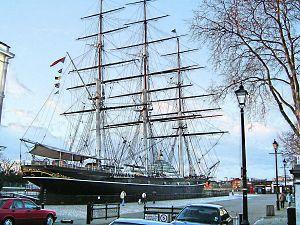
États-Unis : Le Président George W. Bush met son veto à la loi du 25 et 26 avril sur le financement sous condition de l'intervention américaine en Irak.
Un clipper est un bateau à voile à trois mâts ou plus, caractéristique de la deuxième moitié du XIXᵉ et du début du XXᵉ siècle, fait pour convoyer le plus vite possible des denrées périssables, grâce à une voilure importante et une coque en bois ou acier effilée.
La navigation à voile c’est l’art, pour un voilier, de se déplacer grâce à l’énergie fournie par le vent.
Le Cutty Sark est un navire à voiles britannique qui servit au commerce du thé de Chine et de la laine néo-zélandaise avec le Royaume-Uni. Dernier bâtiment du genre, il est gravement endommagé par un incendie le 21 mai 2007.